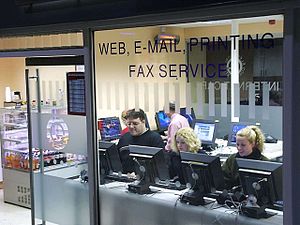
Internetcafé
Internetcafé ved Waverley stationen i Edinburgh
En internetcafé el. netcafé er et sted hvor folk kan bruge en computer med internetadgang, printer og forskellige computerprogrammer og spil installeret samtidig med, at man kan nyde varme og kolde drikke og mad. Traditionelt var caféerne et sted hvor folk kunne prøve det nye internet, men siden internettet blev mere normalt hjemme hos folk selv har caféerne udviklet sig til et sted hvor folk tager hen for at spille de populære computerspil, specielt spil hvor flere spillere dyster mod hinanden. Således er caféerne ligeledes blevet et socialt sted hvor man kommer hinanden ved.